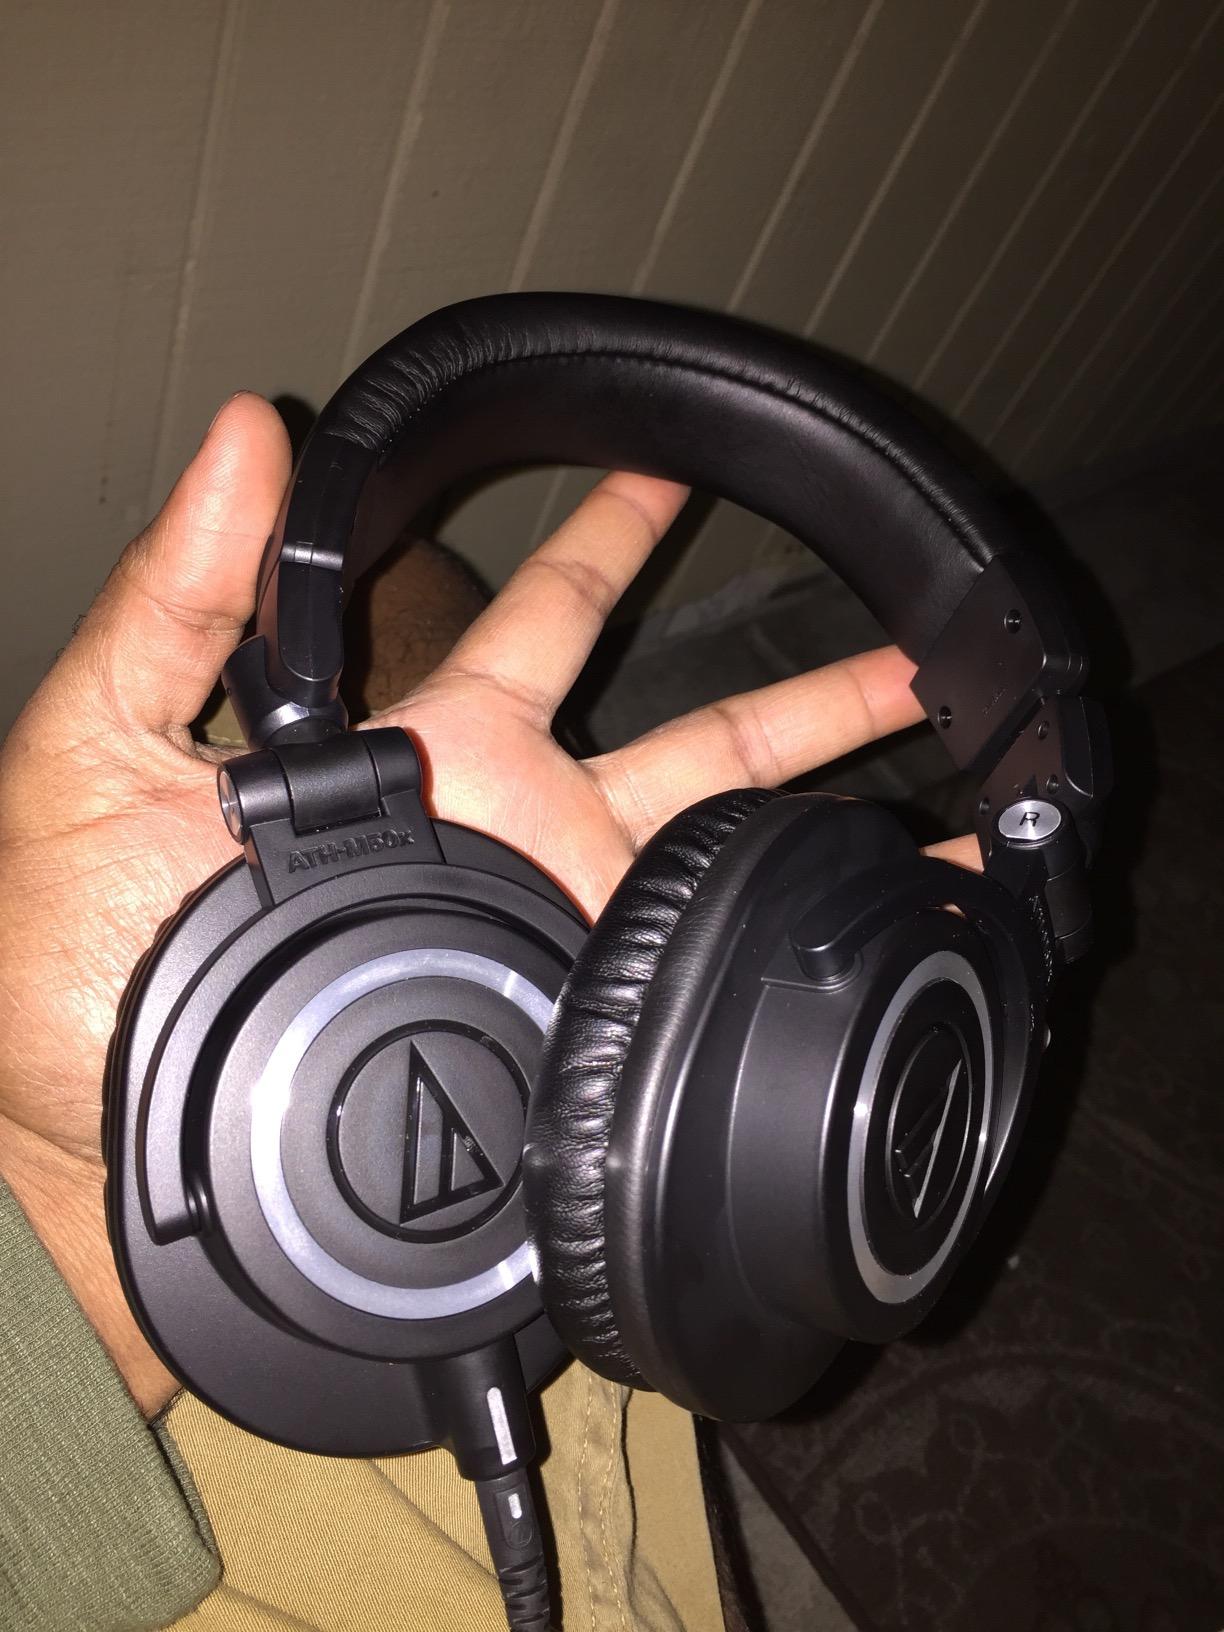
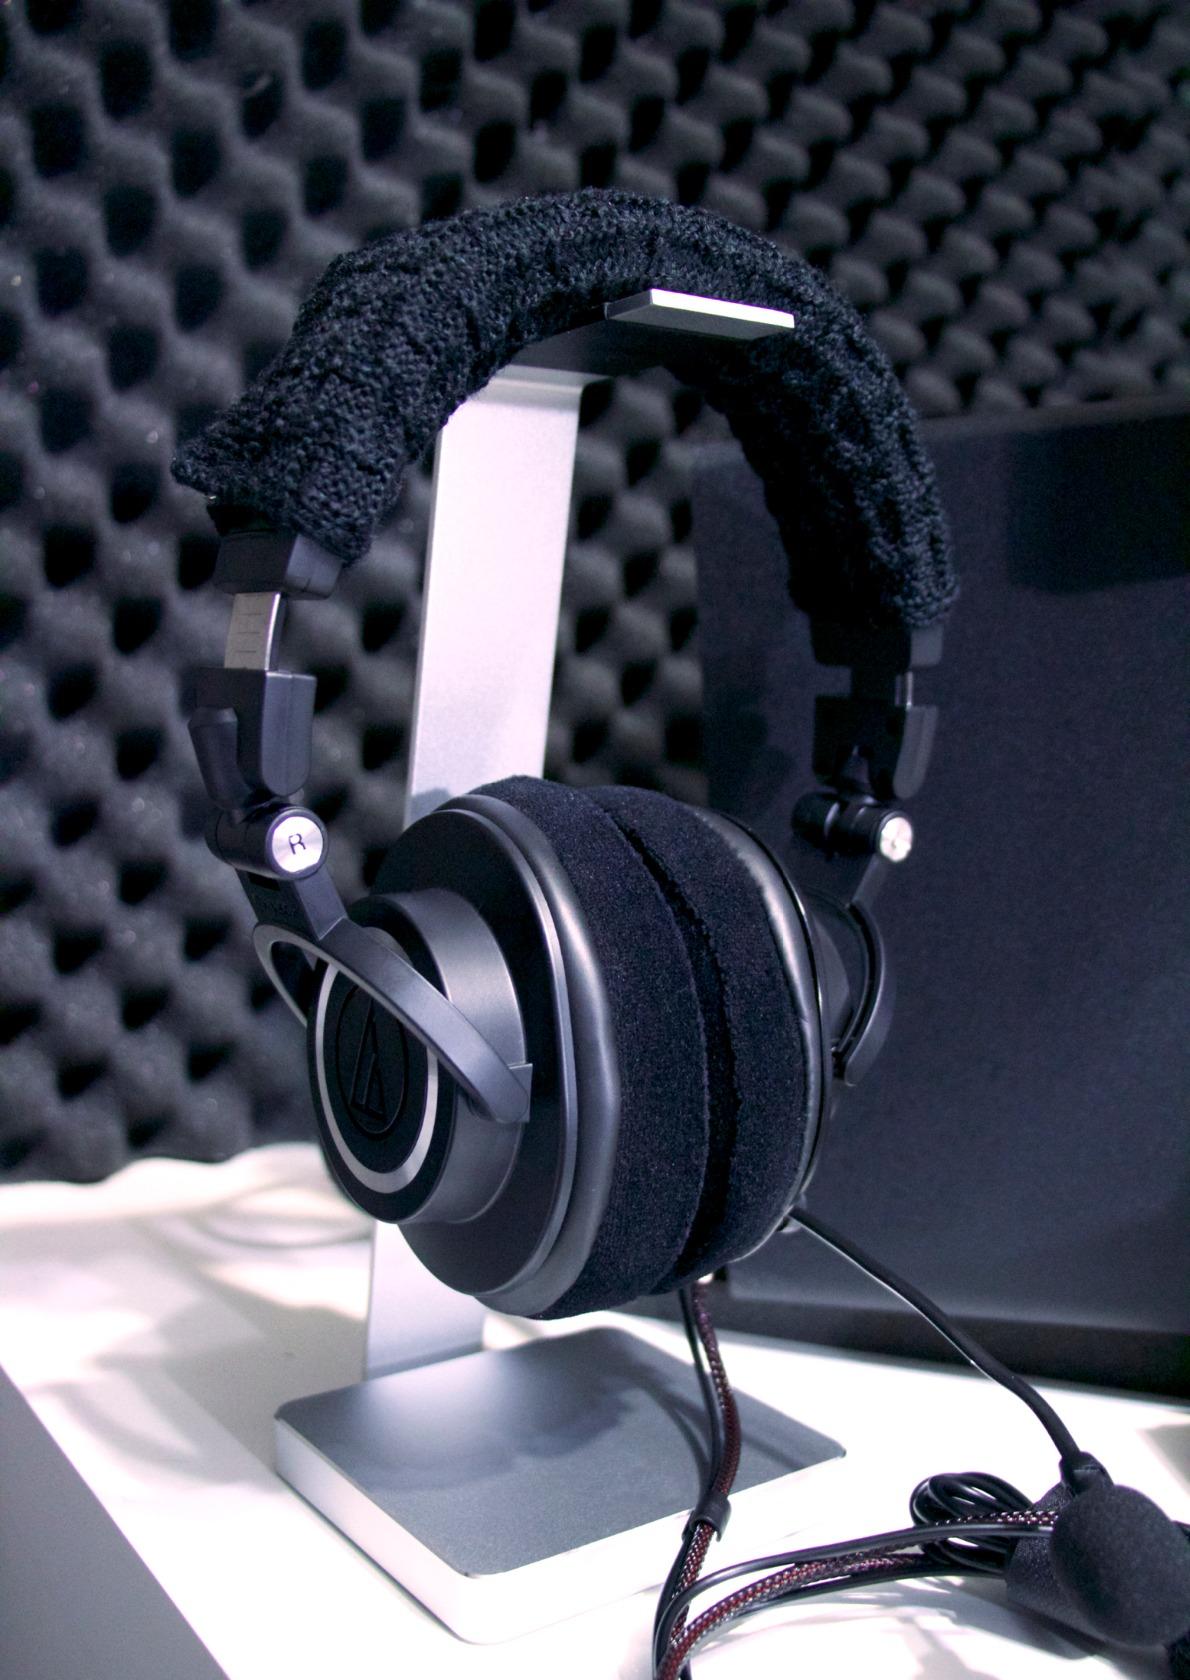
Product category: headphones
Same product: yes